Patricia Kelly

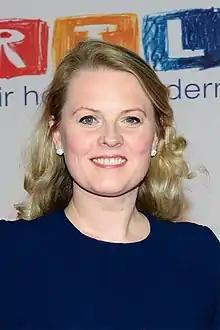
Kelly in 2014

Maria Patricia Kelly is an Irish-American singer and songwriter. Born in Gamonal, Spain, she came to prominence with her musical family The Kelly Family, a multi-generational pop group that achieved success in Europe, in the 1990s. During their hiatus, Kelly released several solo albums.